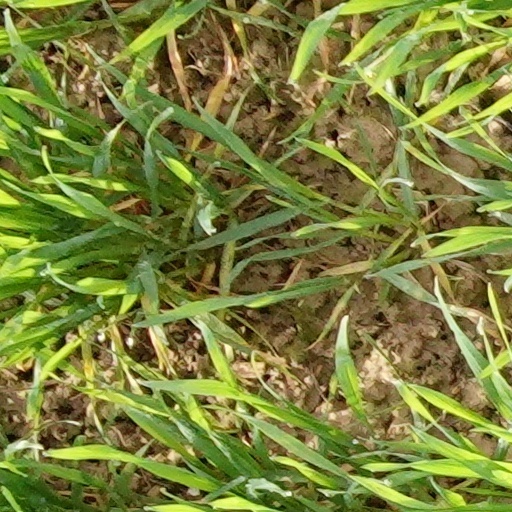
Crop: wheat